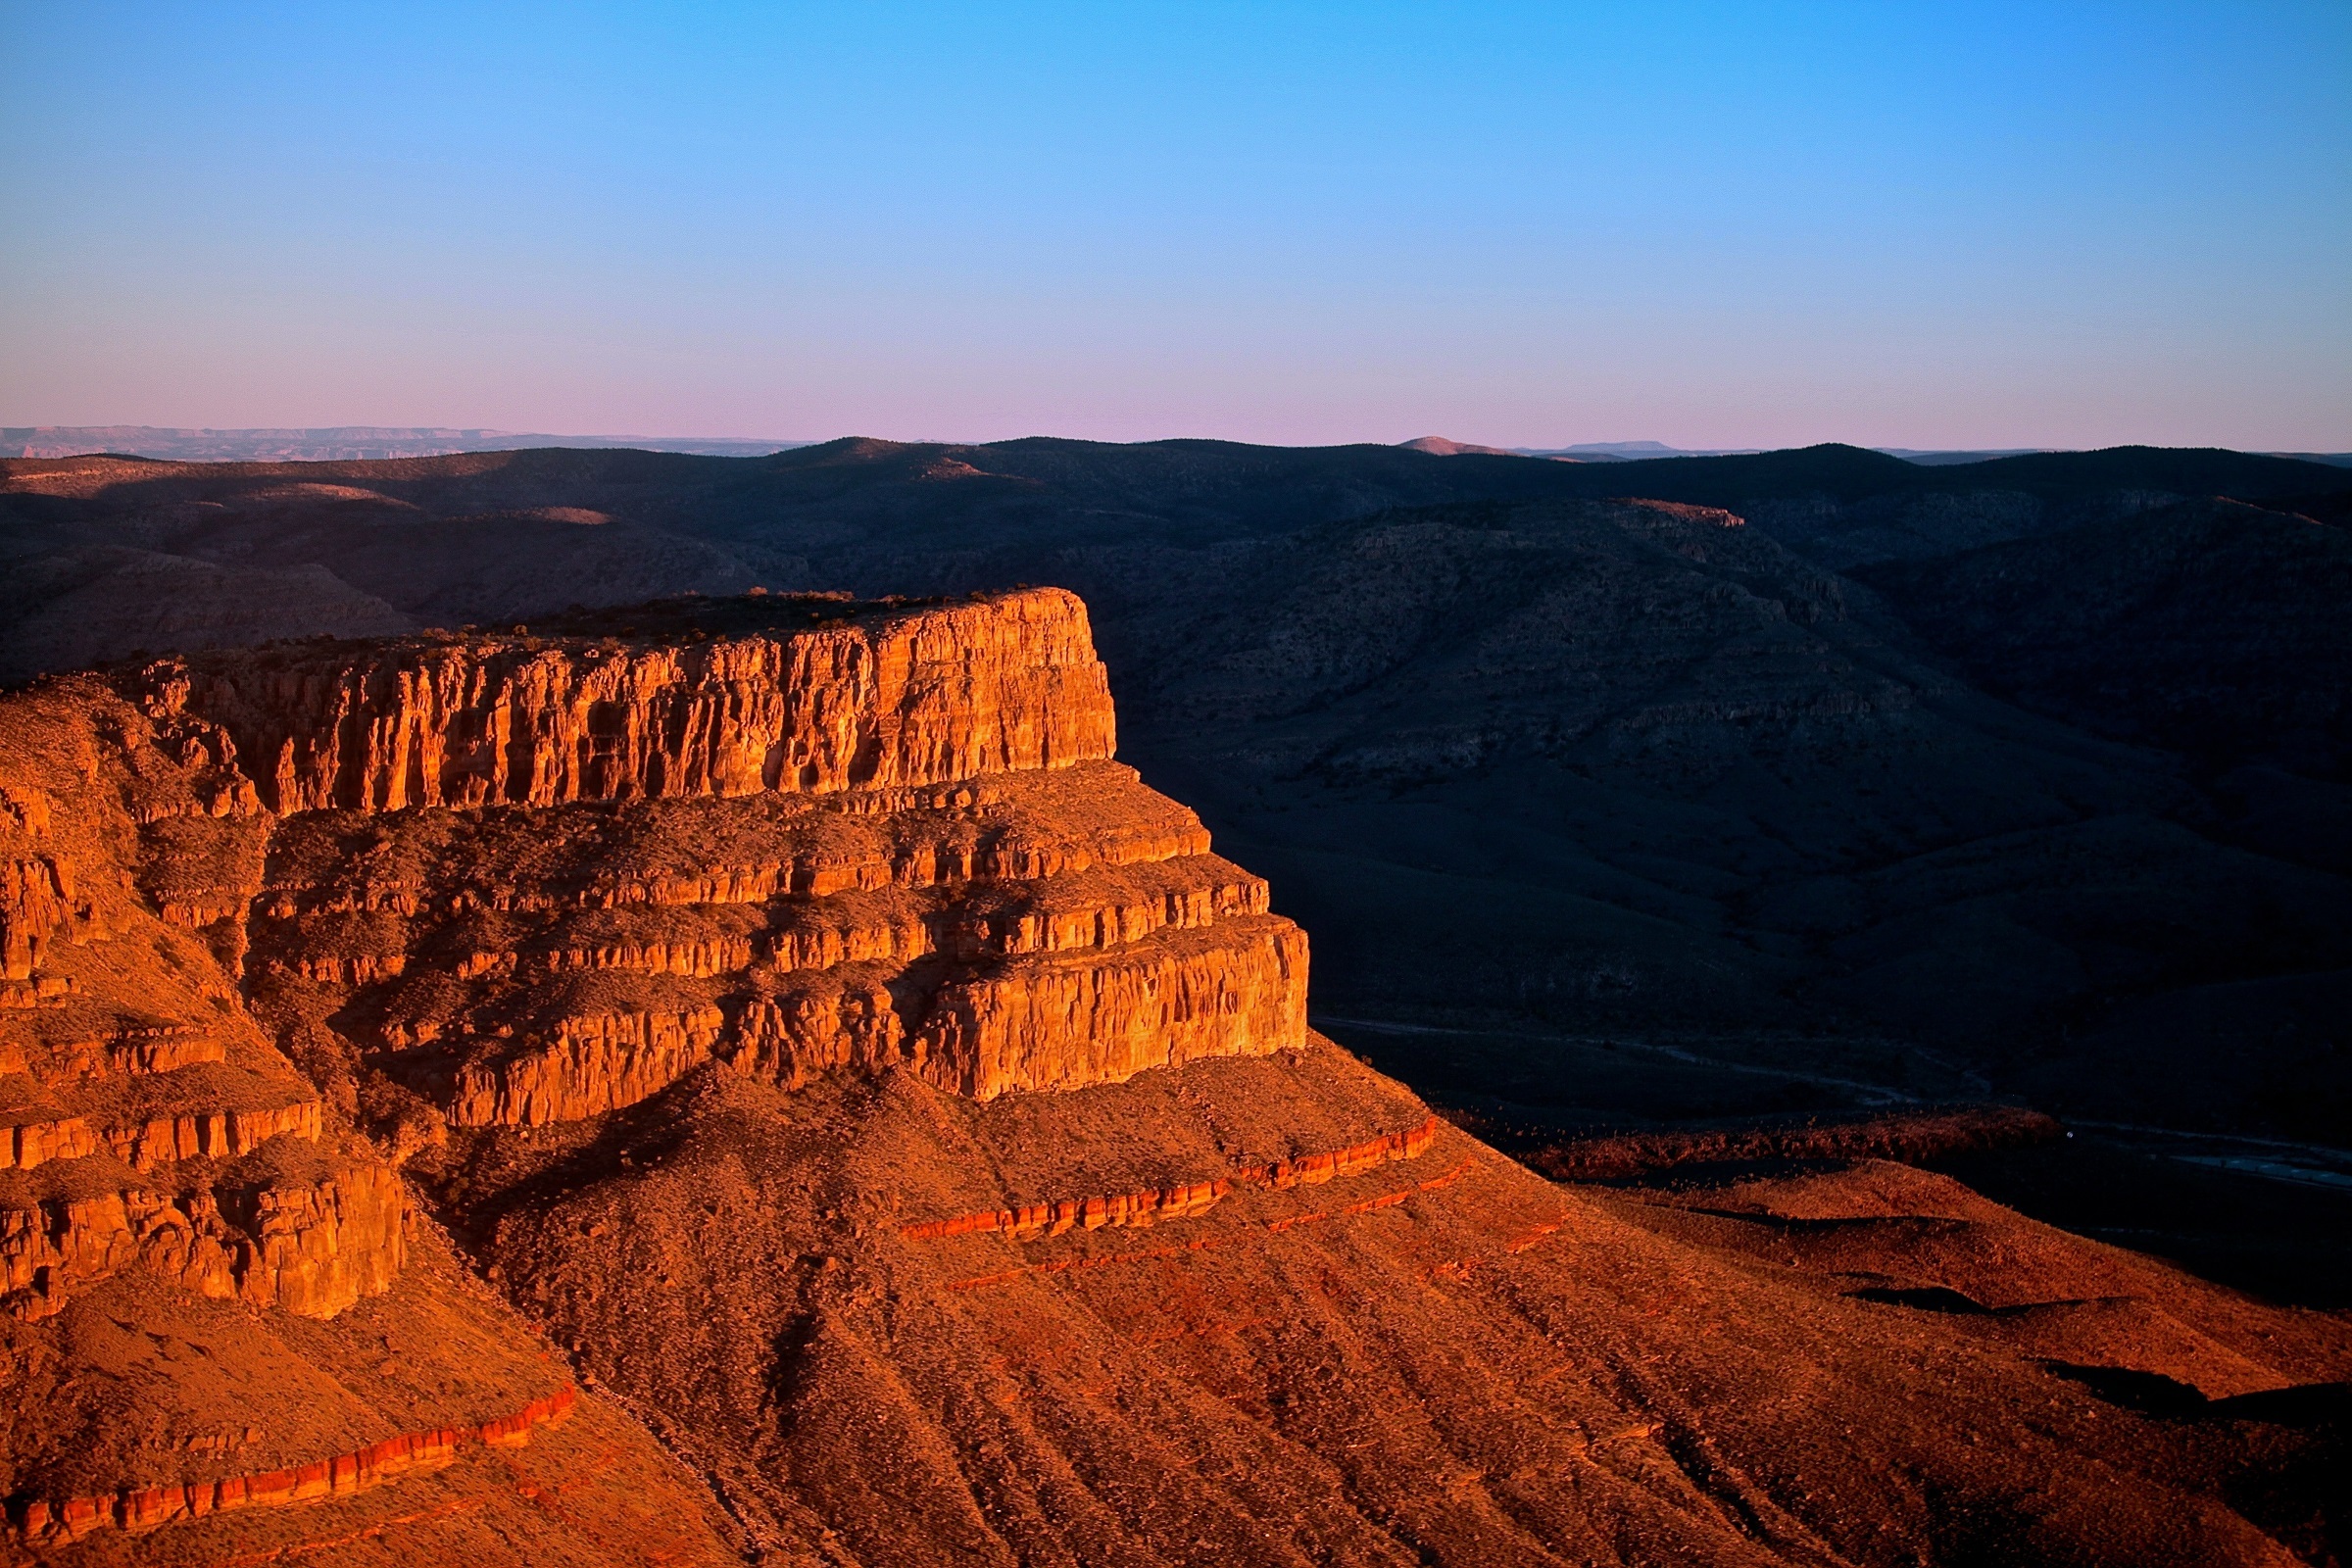
landscape, nature, rock, wilderness, mountain, sunrise, sunset, river, valley, stone, formation, cliff, dusk, twilight, scenic, natural, usa, canyon, grand canyon, terrain, national park, erosion, arizona, outdoors, shadows, geology, badlands, plateau, wadi, butte, landform, natural environment, geographical feature, mountainous landforms